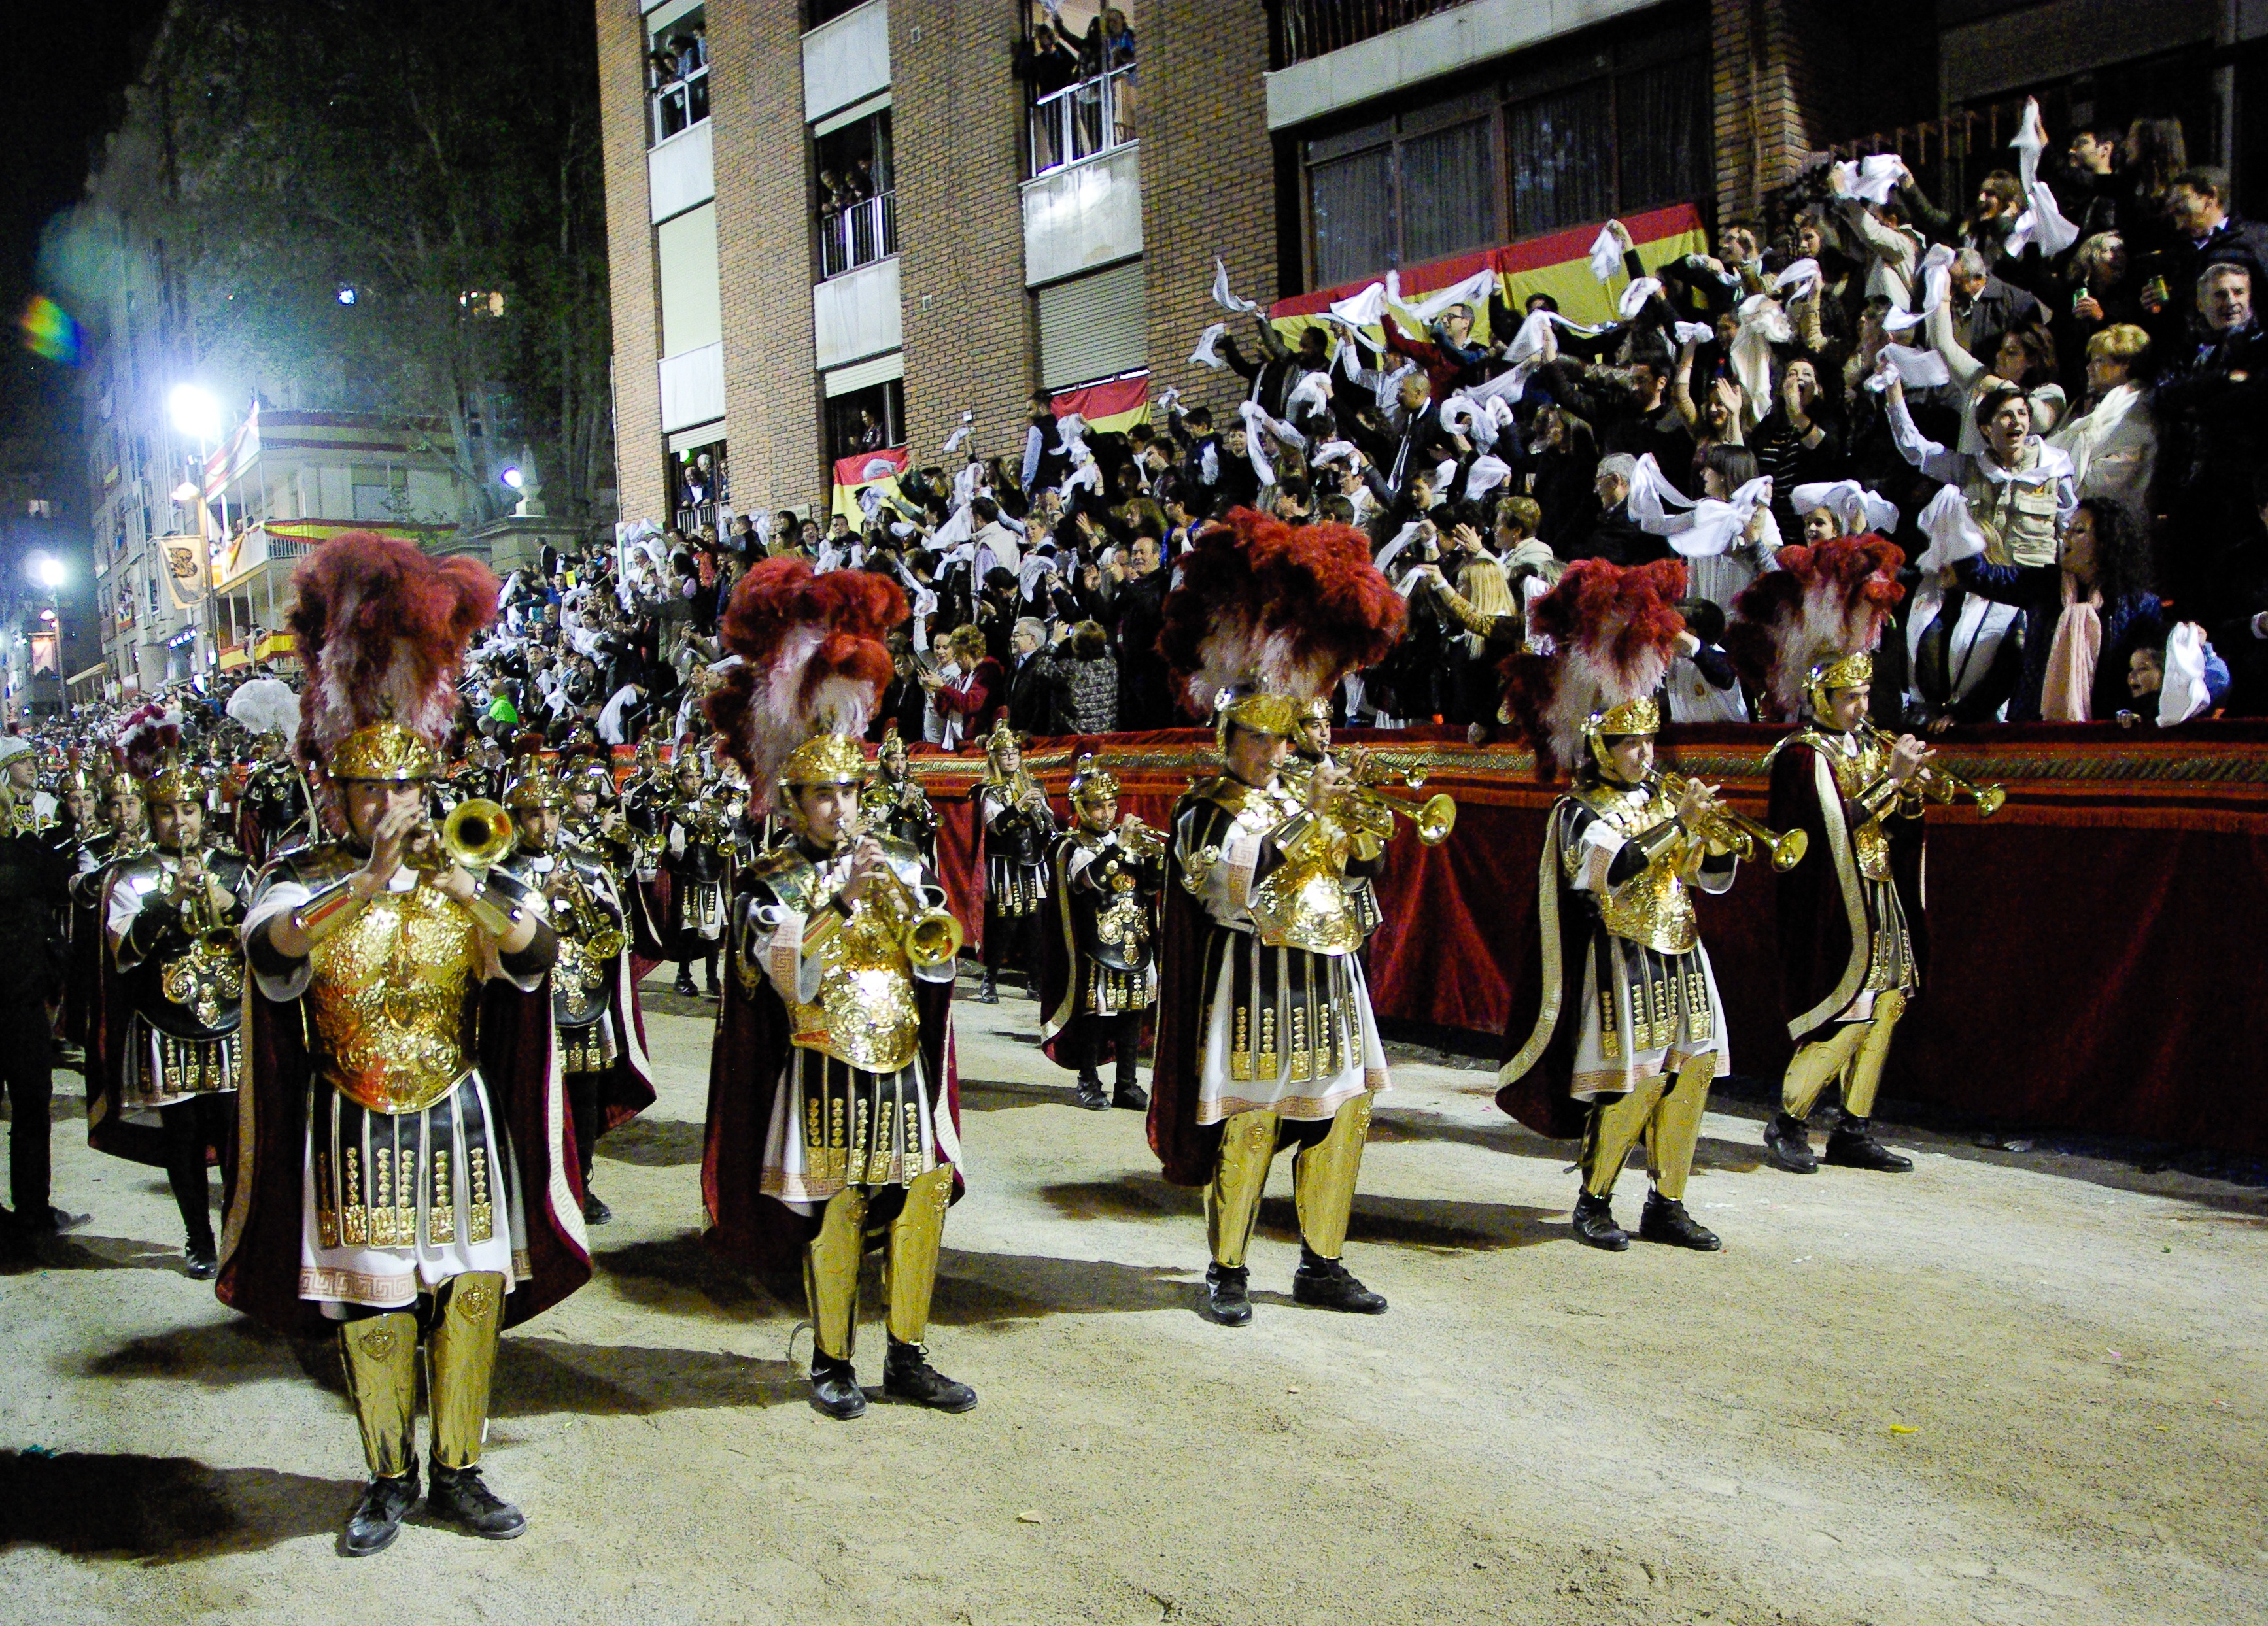
carnival, musician, parade, marching band, festival, musicians, event, romans, marching, musical ensemble, lorca, holy week